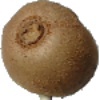
Label: kiwi